Norm Fisher

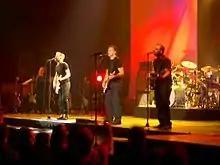
Fisher (far right) on stage with Adams and his band in Victoria, British Columbia in 2006.

Norm Fisher (born 22 October 1963) is a Canadian bass guitar player and session musician. He is most famous as a member of Bryan Adams' backing band from 2002 to 2016. He has also performed with Burton Cummings, Randy Bachman, Powder Blues Band, Long John Baldry, Paul Dean and Colin James.